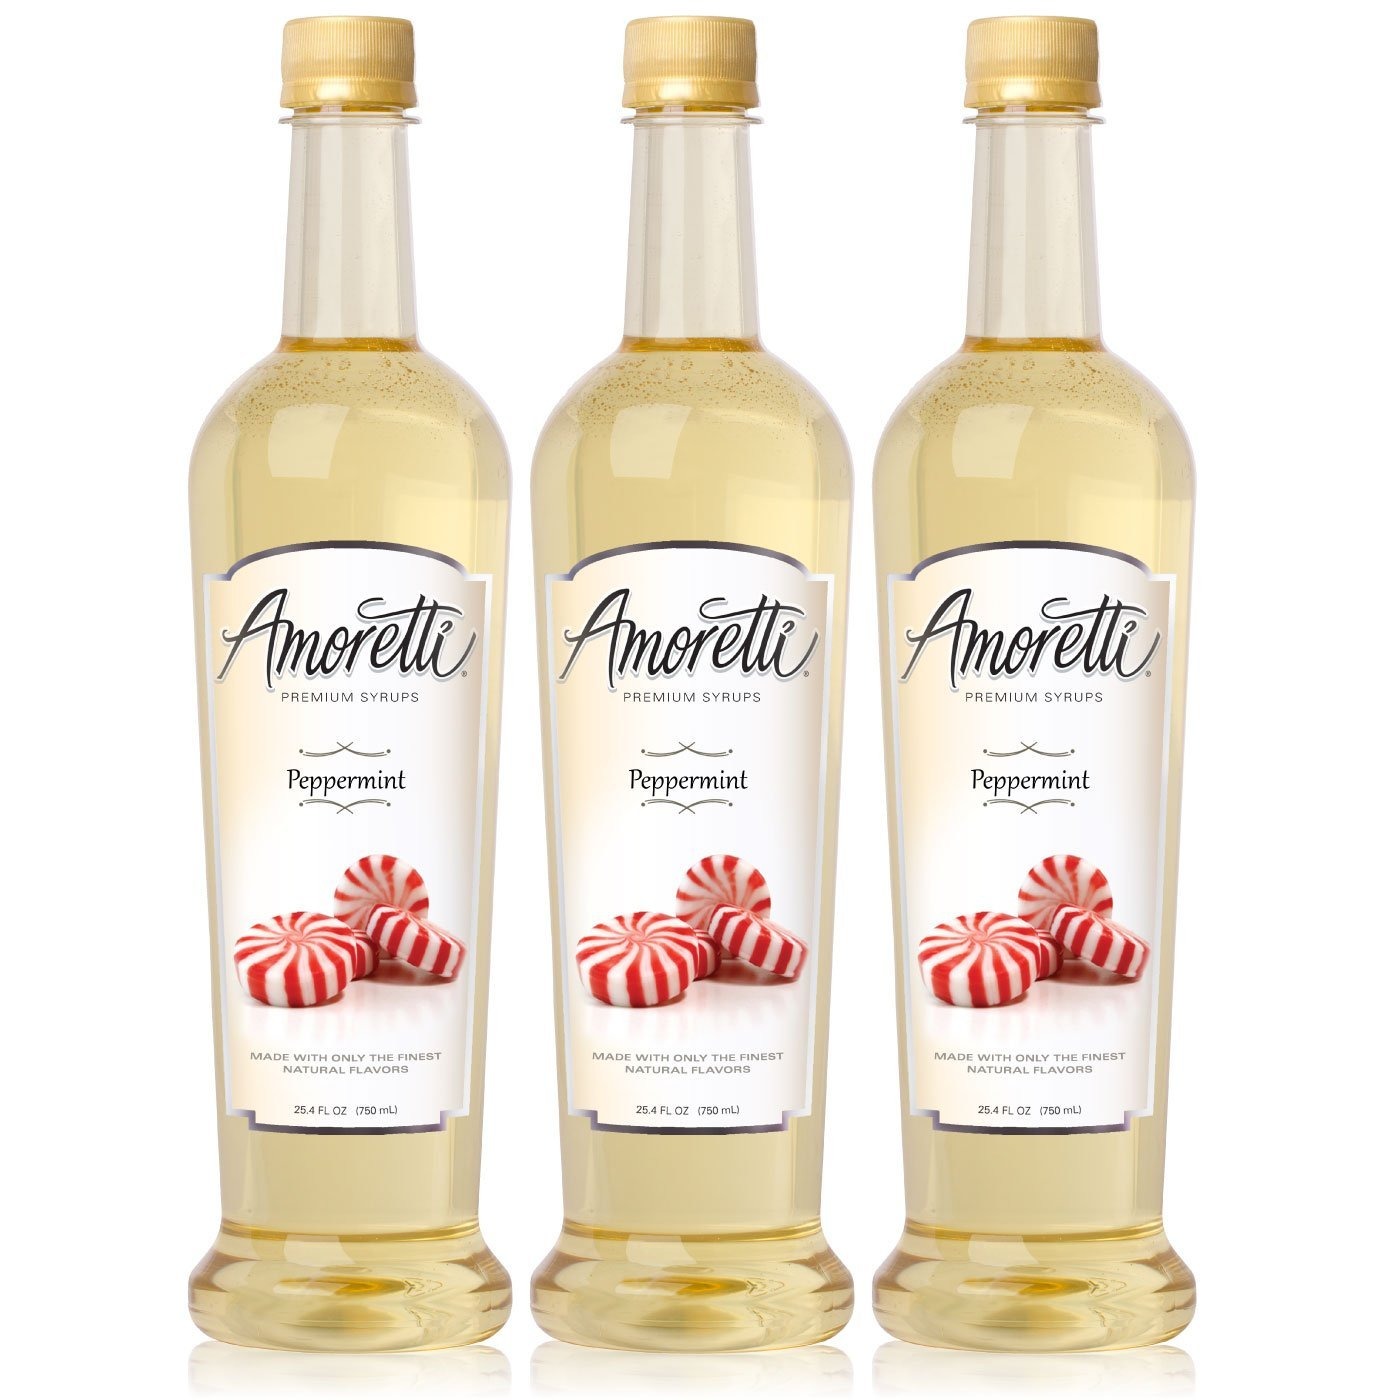
Item Name: Amoretti Premium Peppermint Syrup 750ml 3 Pack
Bullet Point 1: Ideal for coffee, tea, soda, seltzer, iced tea, cocktails, etc
Bullet Point 2: Made with natural flavor
Bullet Point 3: Proudly made in Southern California
Bullet Point 4: Only 35 calories per pump and 94 pumps per bottle
Bullet Point 5: Free pump included
Value: 76.2
Unit: Fl Oz

Price: 63.92